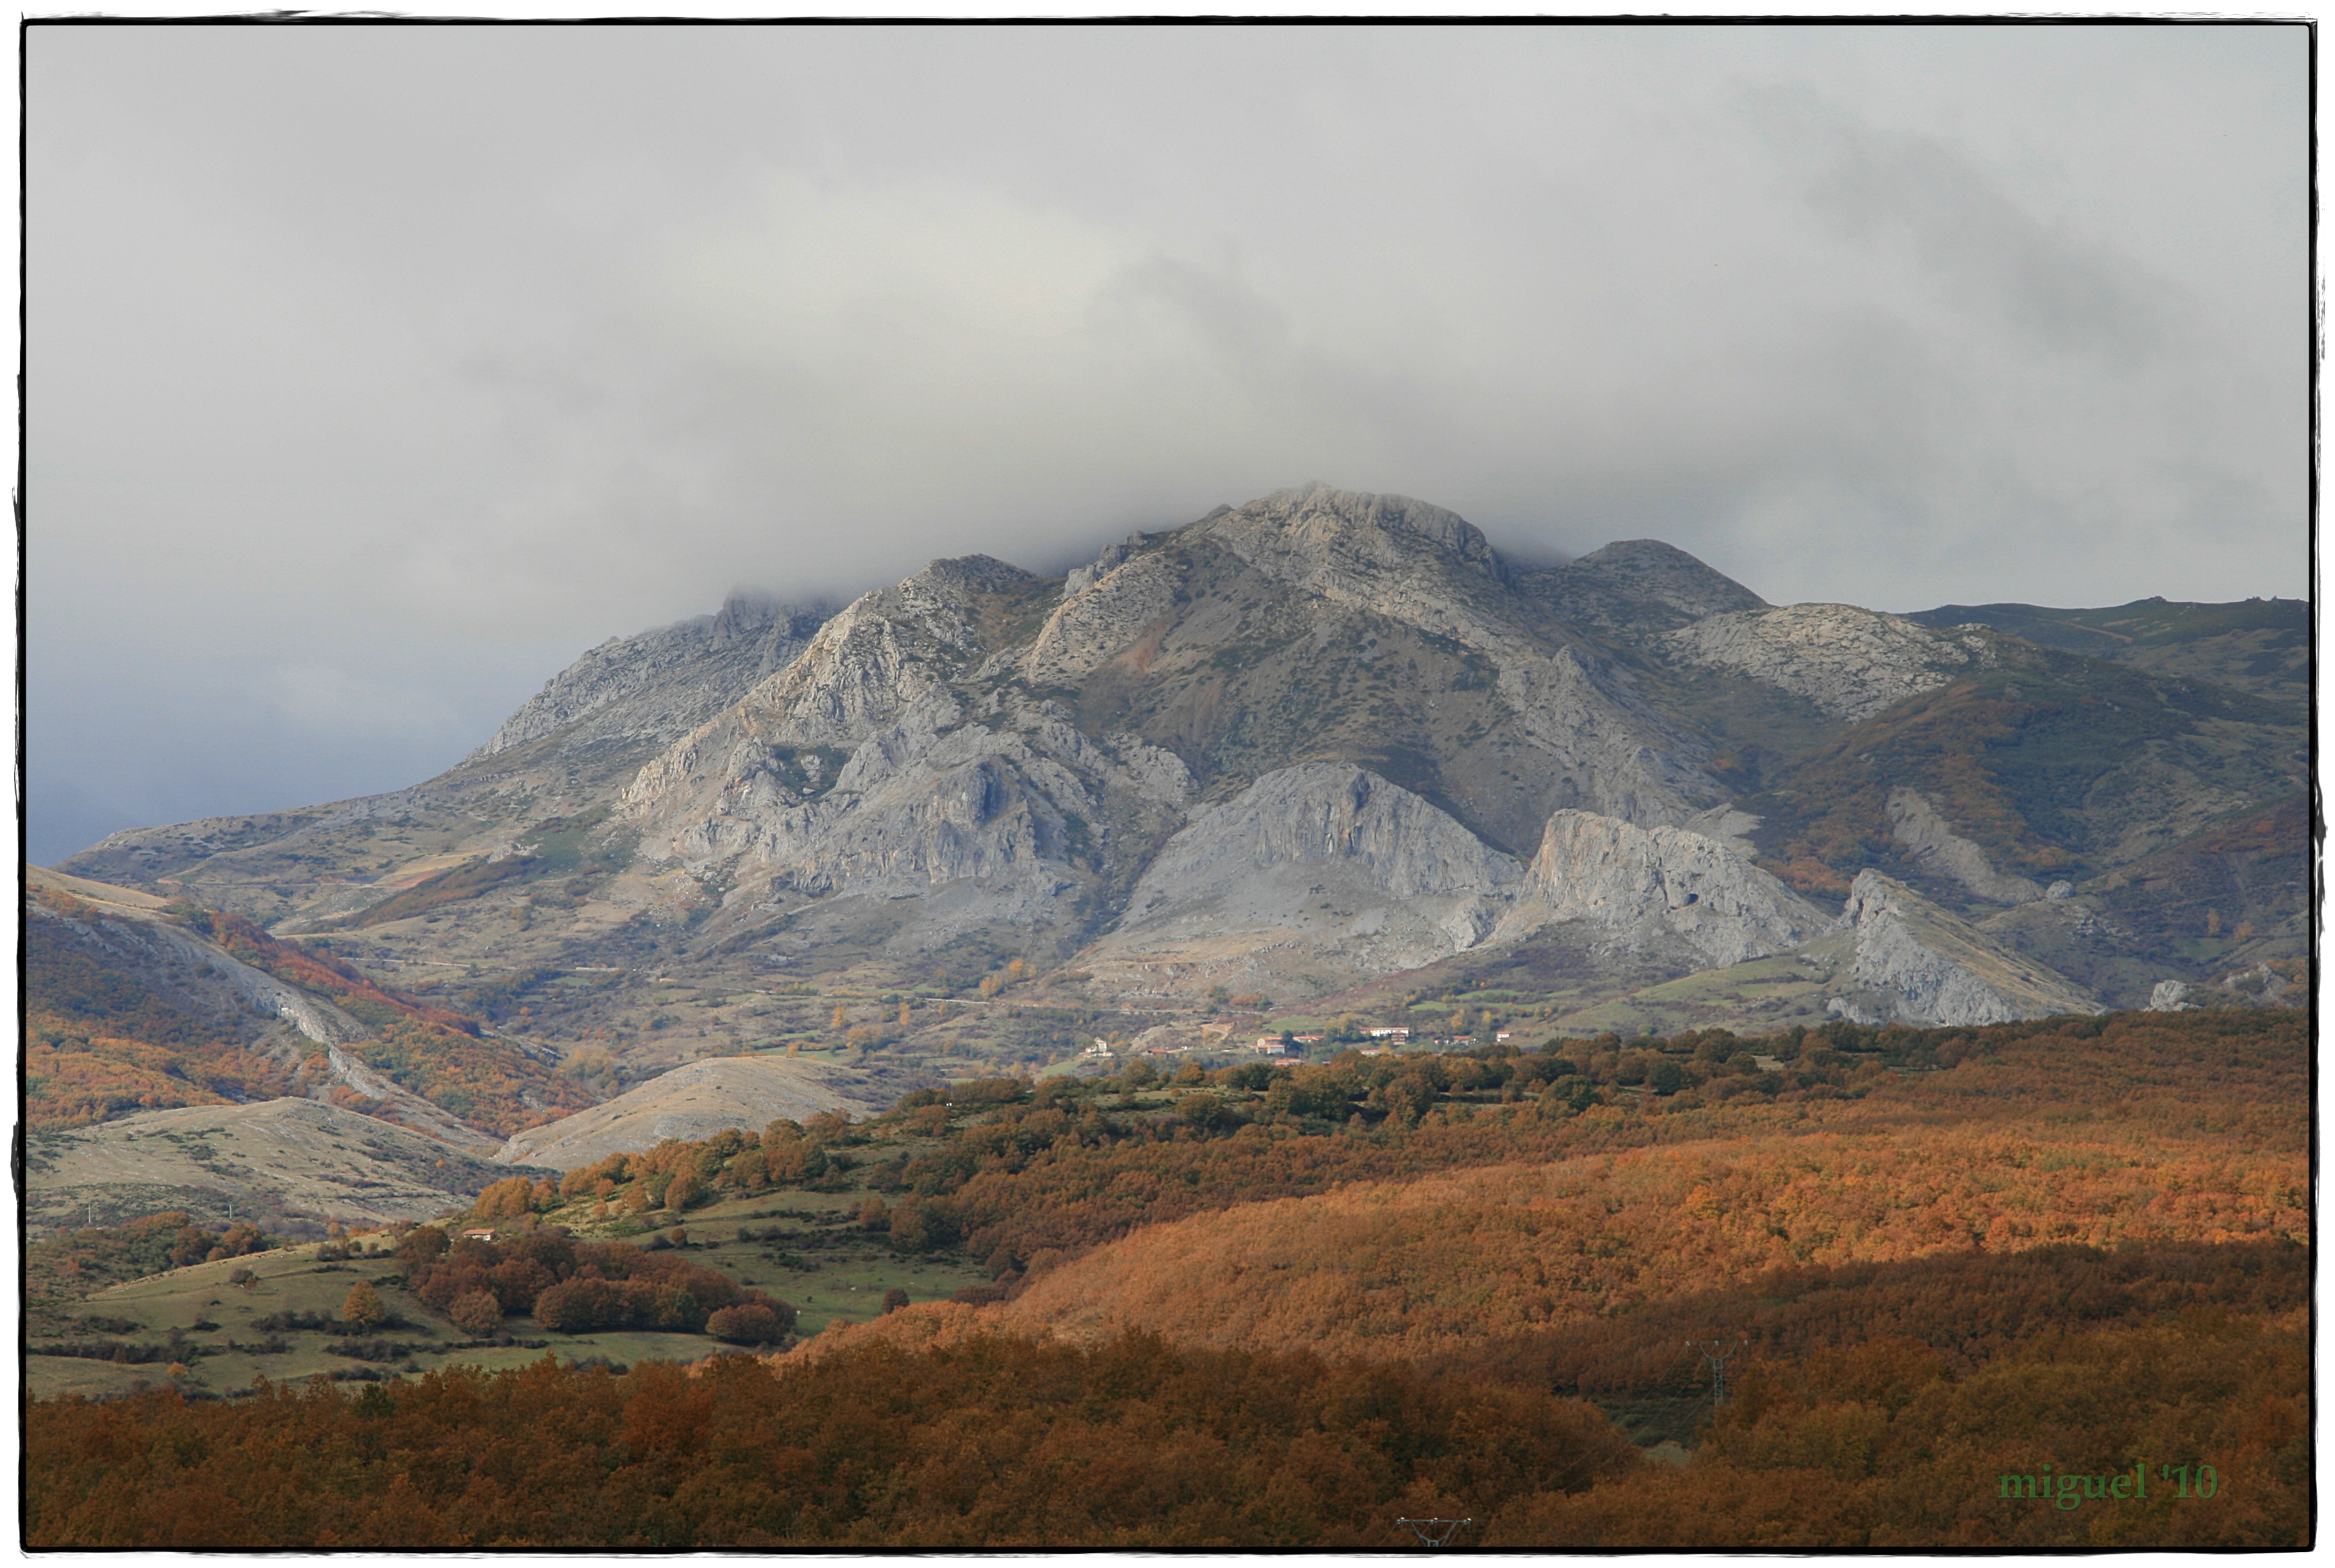
landscape, wilderness, mountain, hill, valley, mountain range, autumn, ridge, plain, geology, plateau, paisaje, palencia, cerveradepisuerga, magarcia, ruesga, lancaster, langus, falla, vallen, jesen, jatuh, lasku, esik, tonbe, pokles, fell, loch, montana, tundra, otono, monta apalentina, landform, ventanilla, geographical feature, atmospheric phenomenon, mountainous landforms